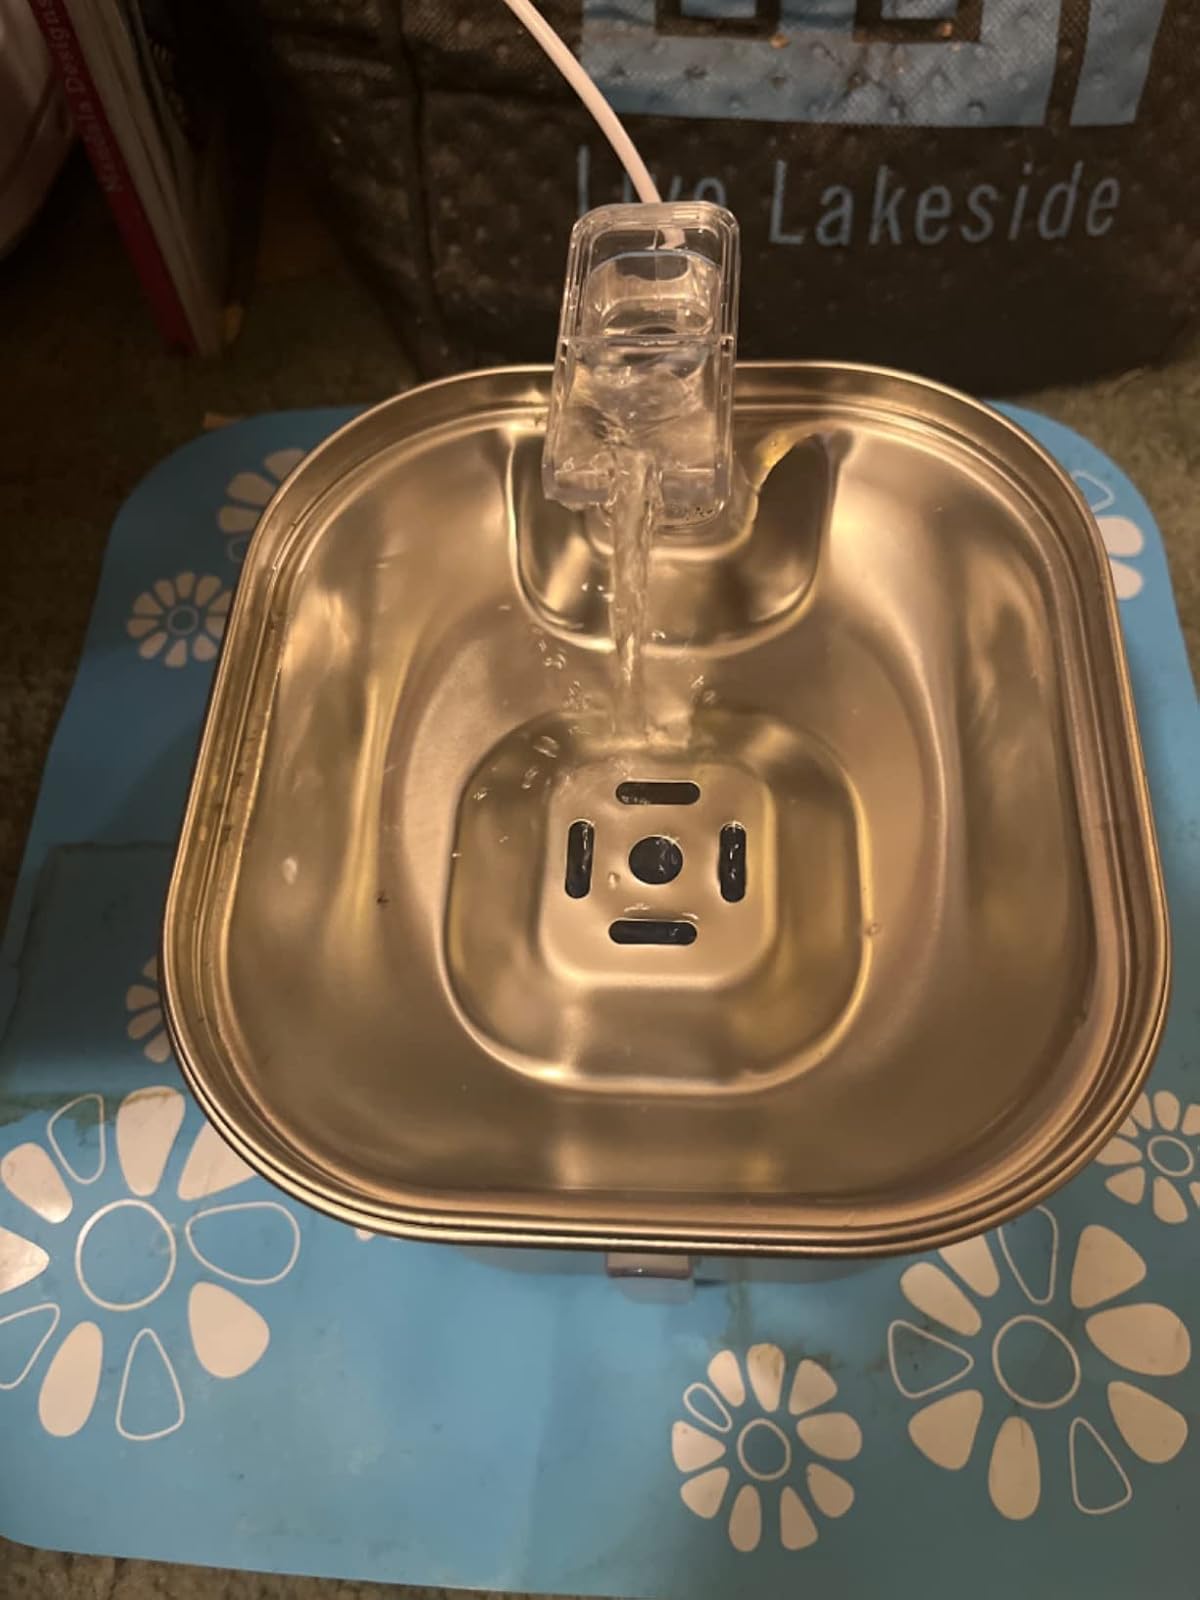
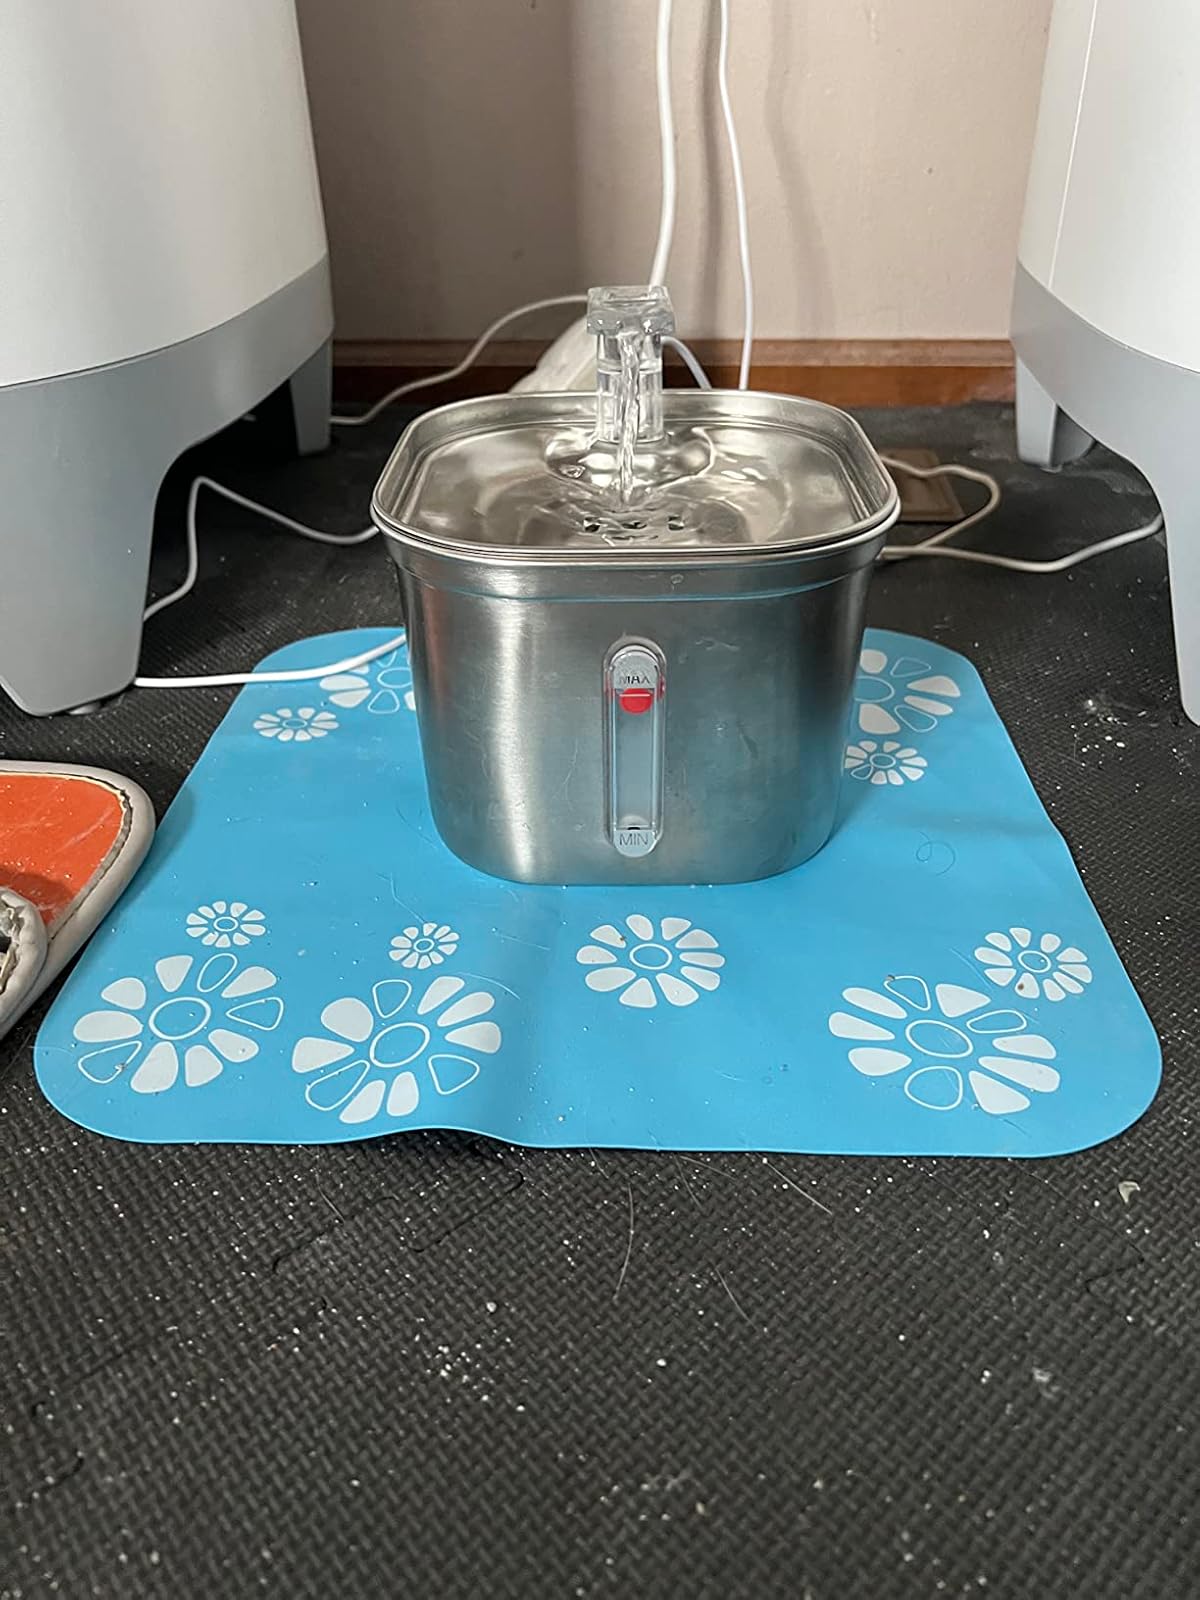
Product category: items_bowl
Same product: yes